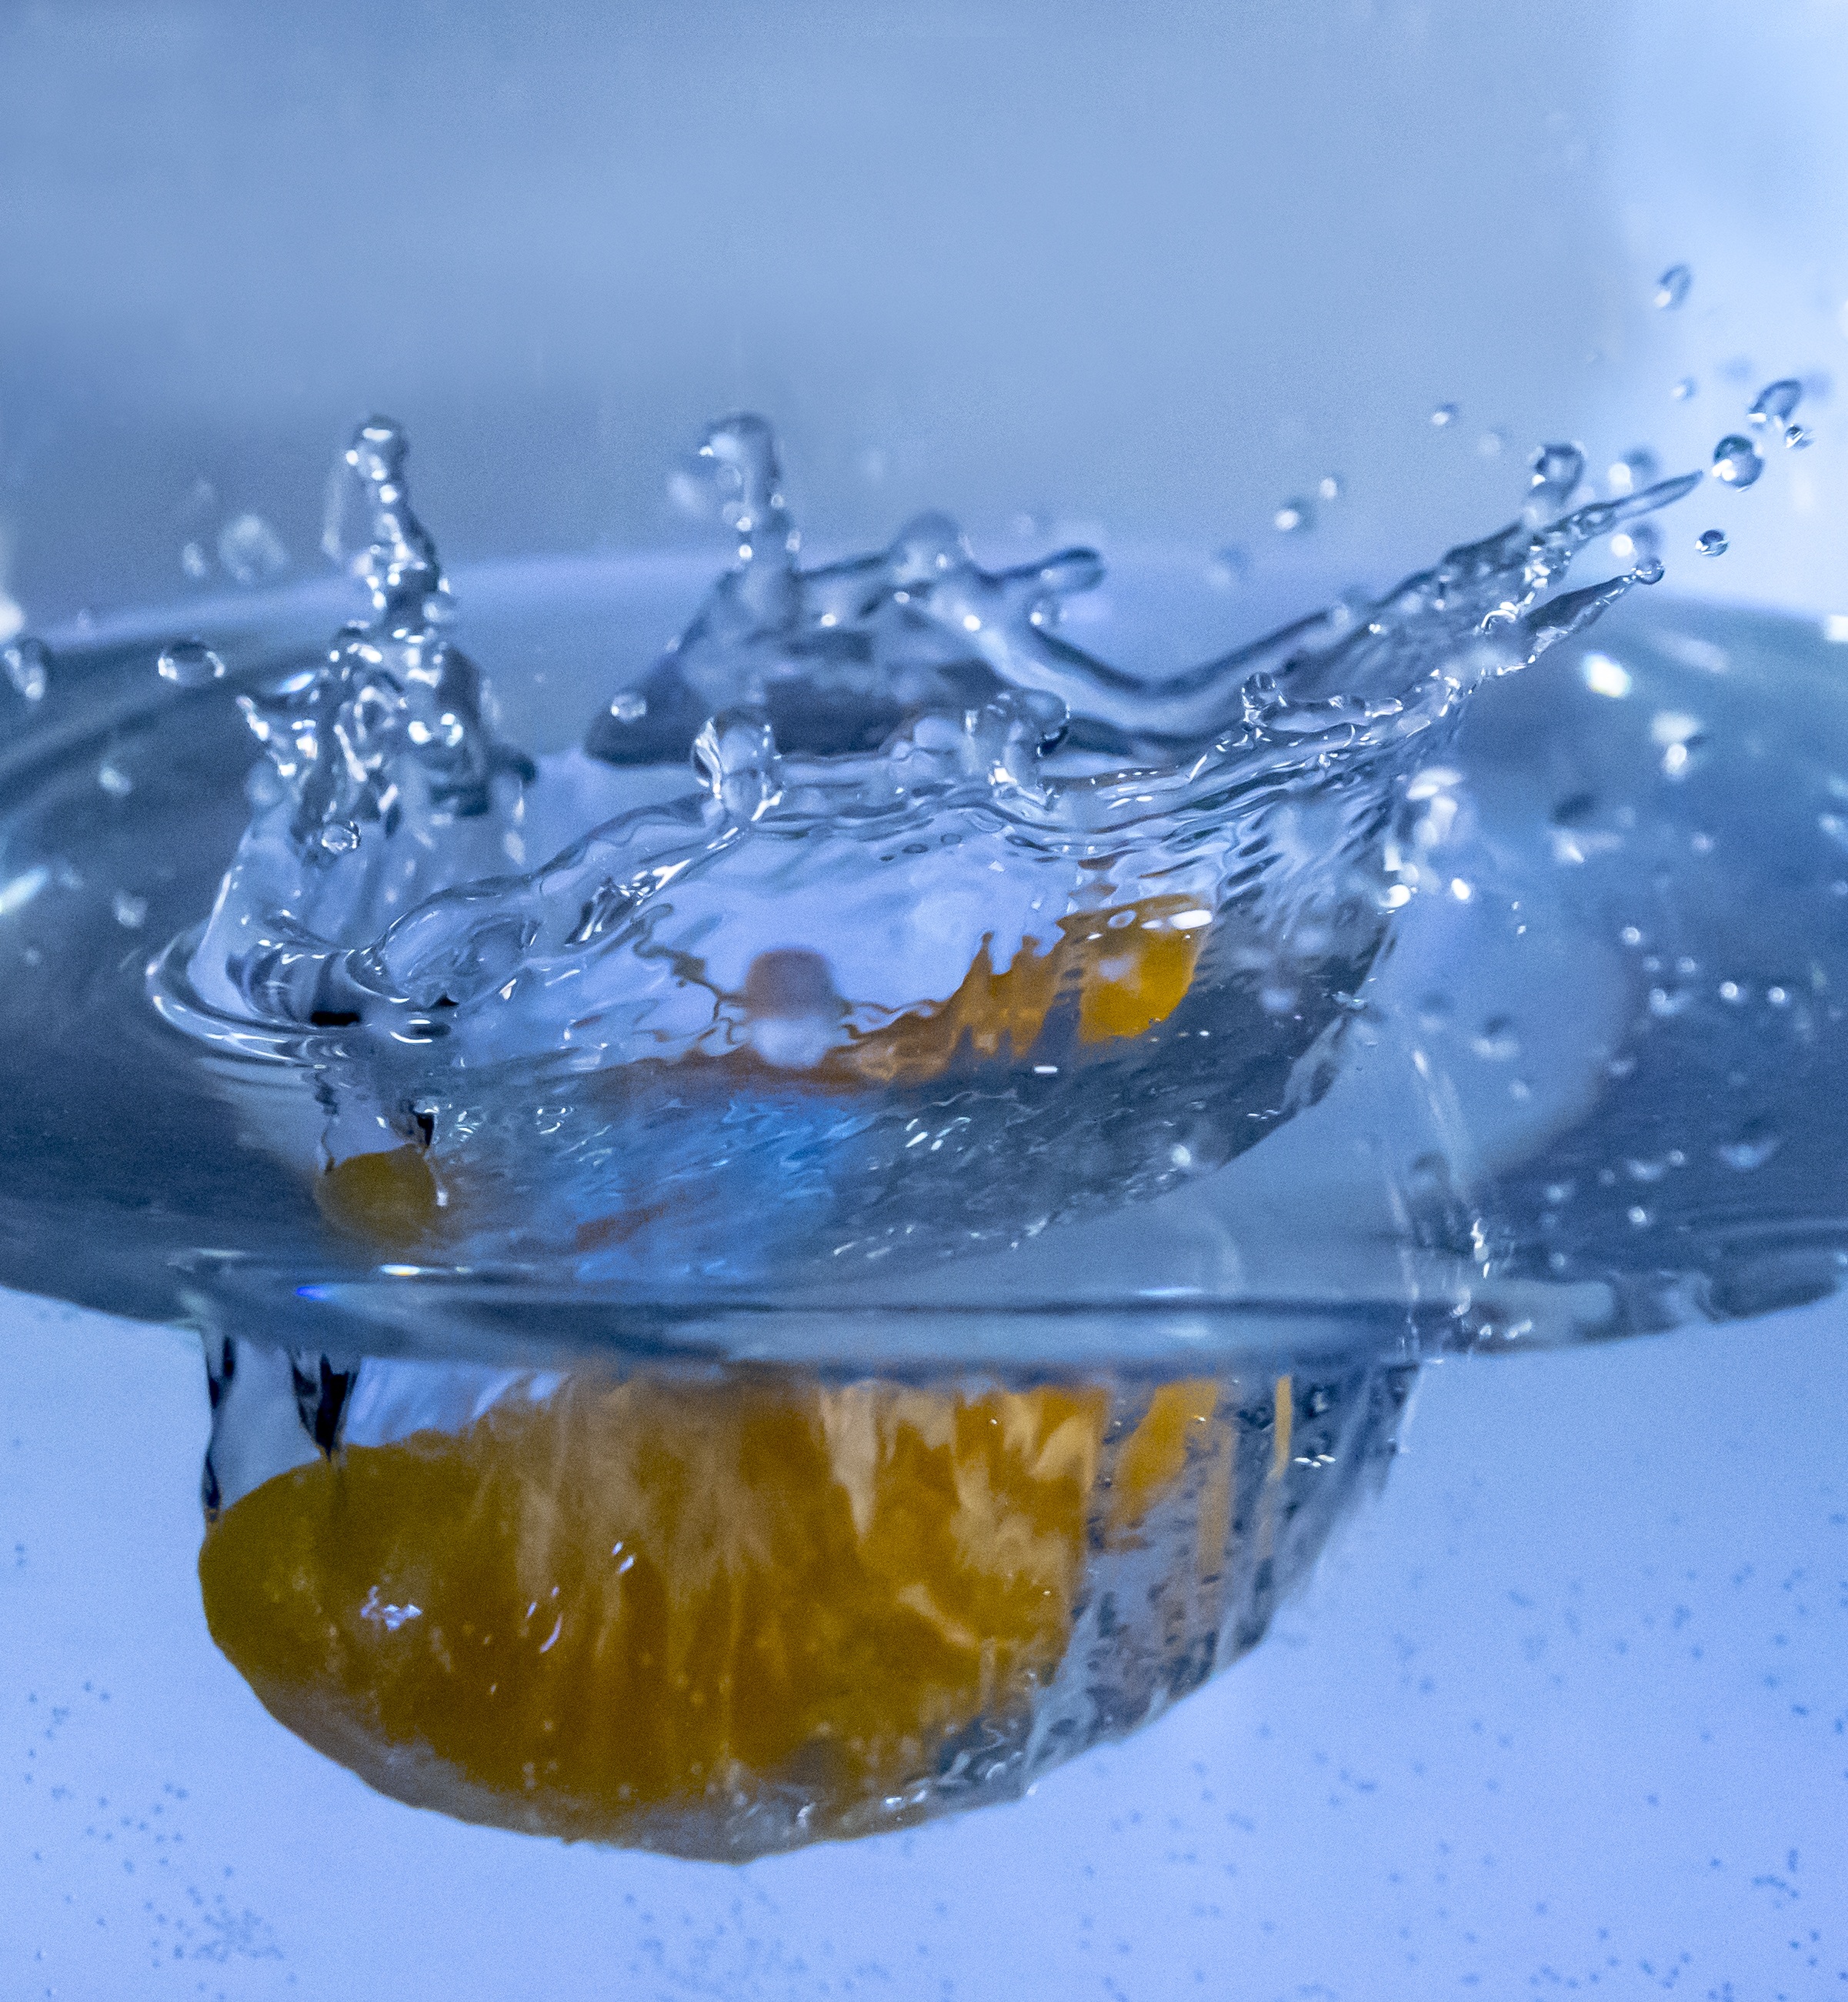
water, drop, ice, orange, reflection, spray, arctic, mandarin, melting, freezing, arctic ocean, immersion